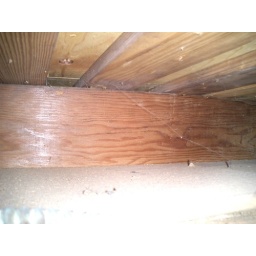
This is the insulation I added above the bedroom in a small cape house